The Gospel (film)

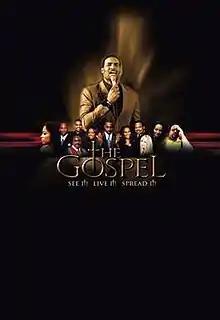
Theatrical release poster

The Gospel is a 2005 American Christian drama film directed and written by Rob Hardy. It was released in the United States by Screen Gems on October 7, 2005. The film retells the Parable of the Prodigal Son in a modern context.